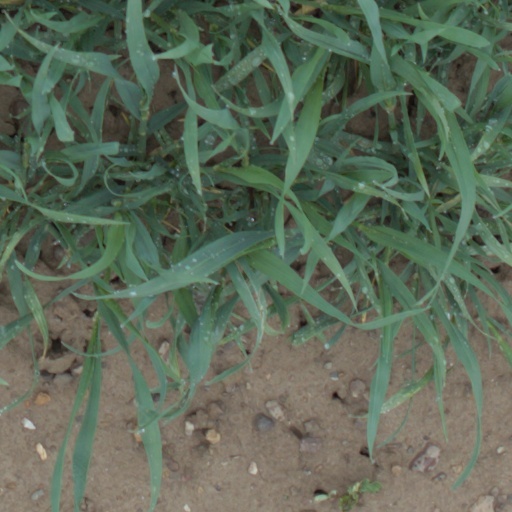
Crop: wheat